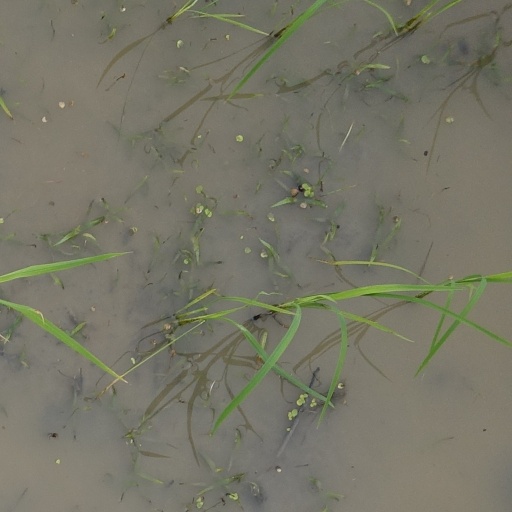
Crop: rice